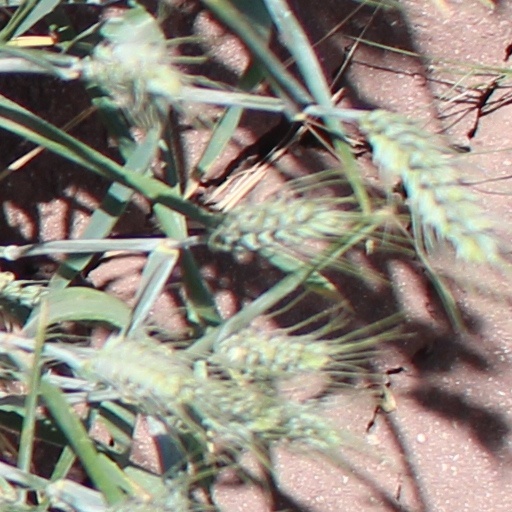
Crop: wheat